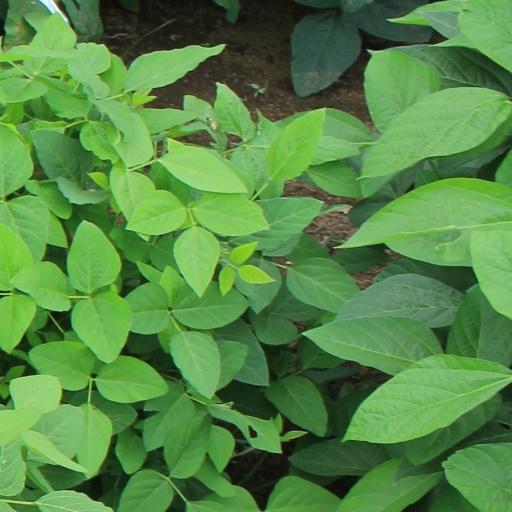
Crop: soybean